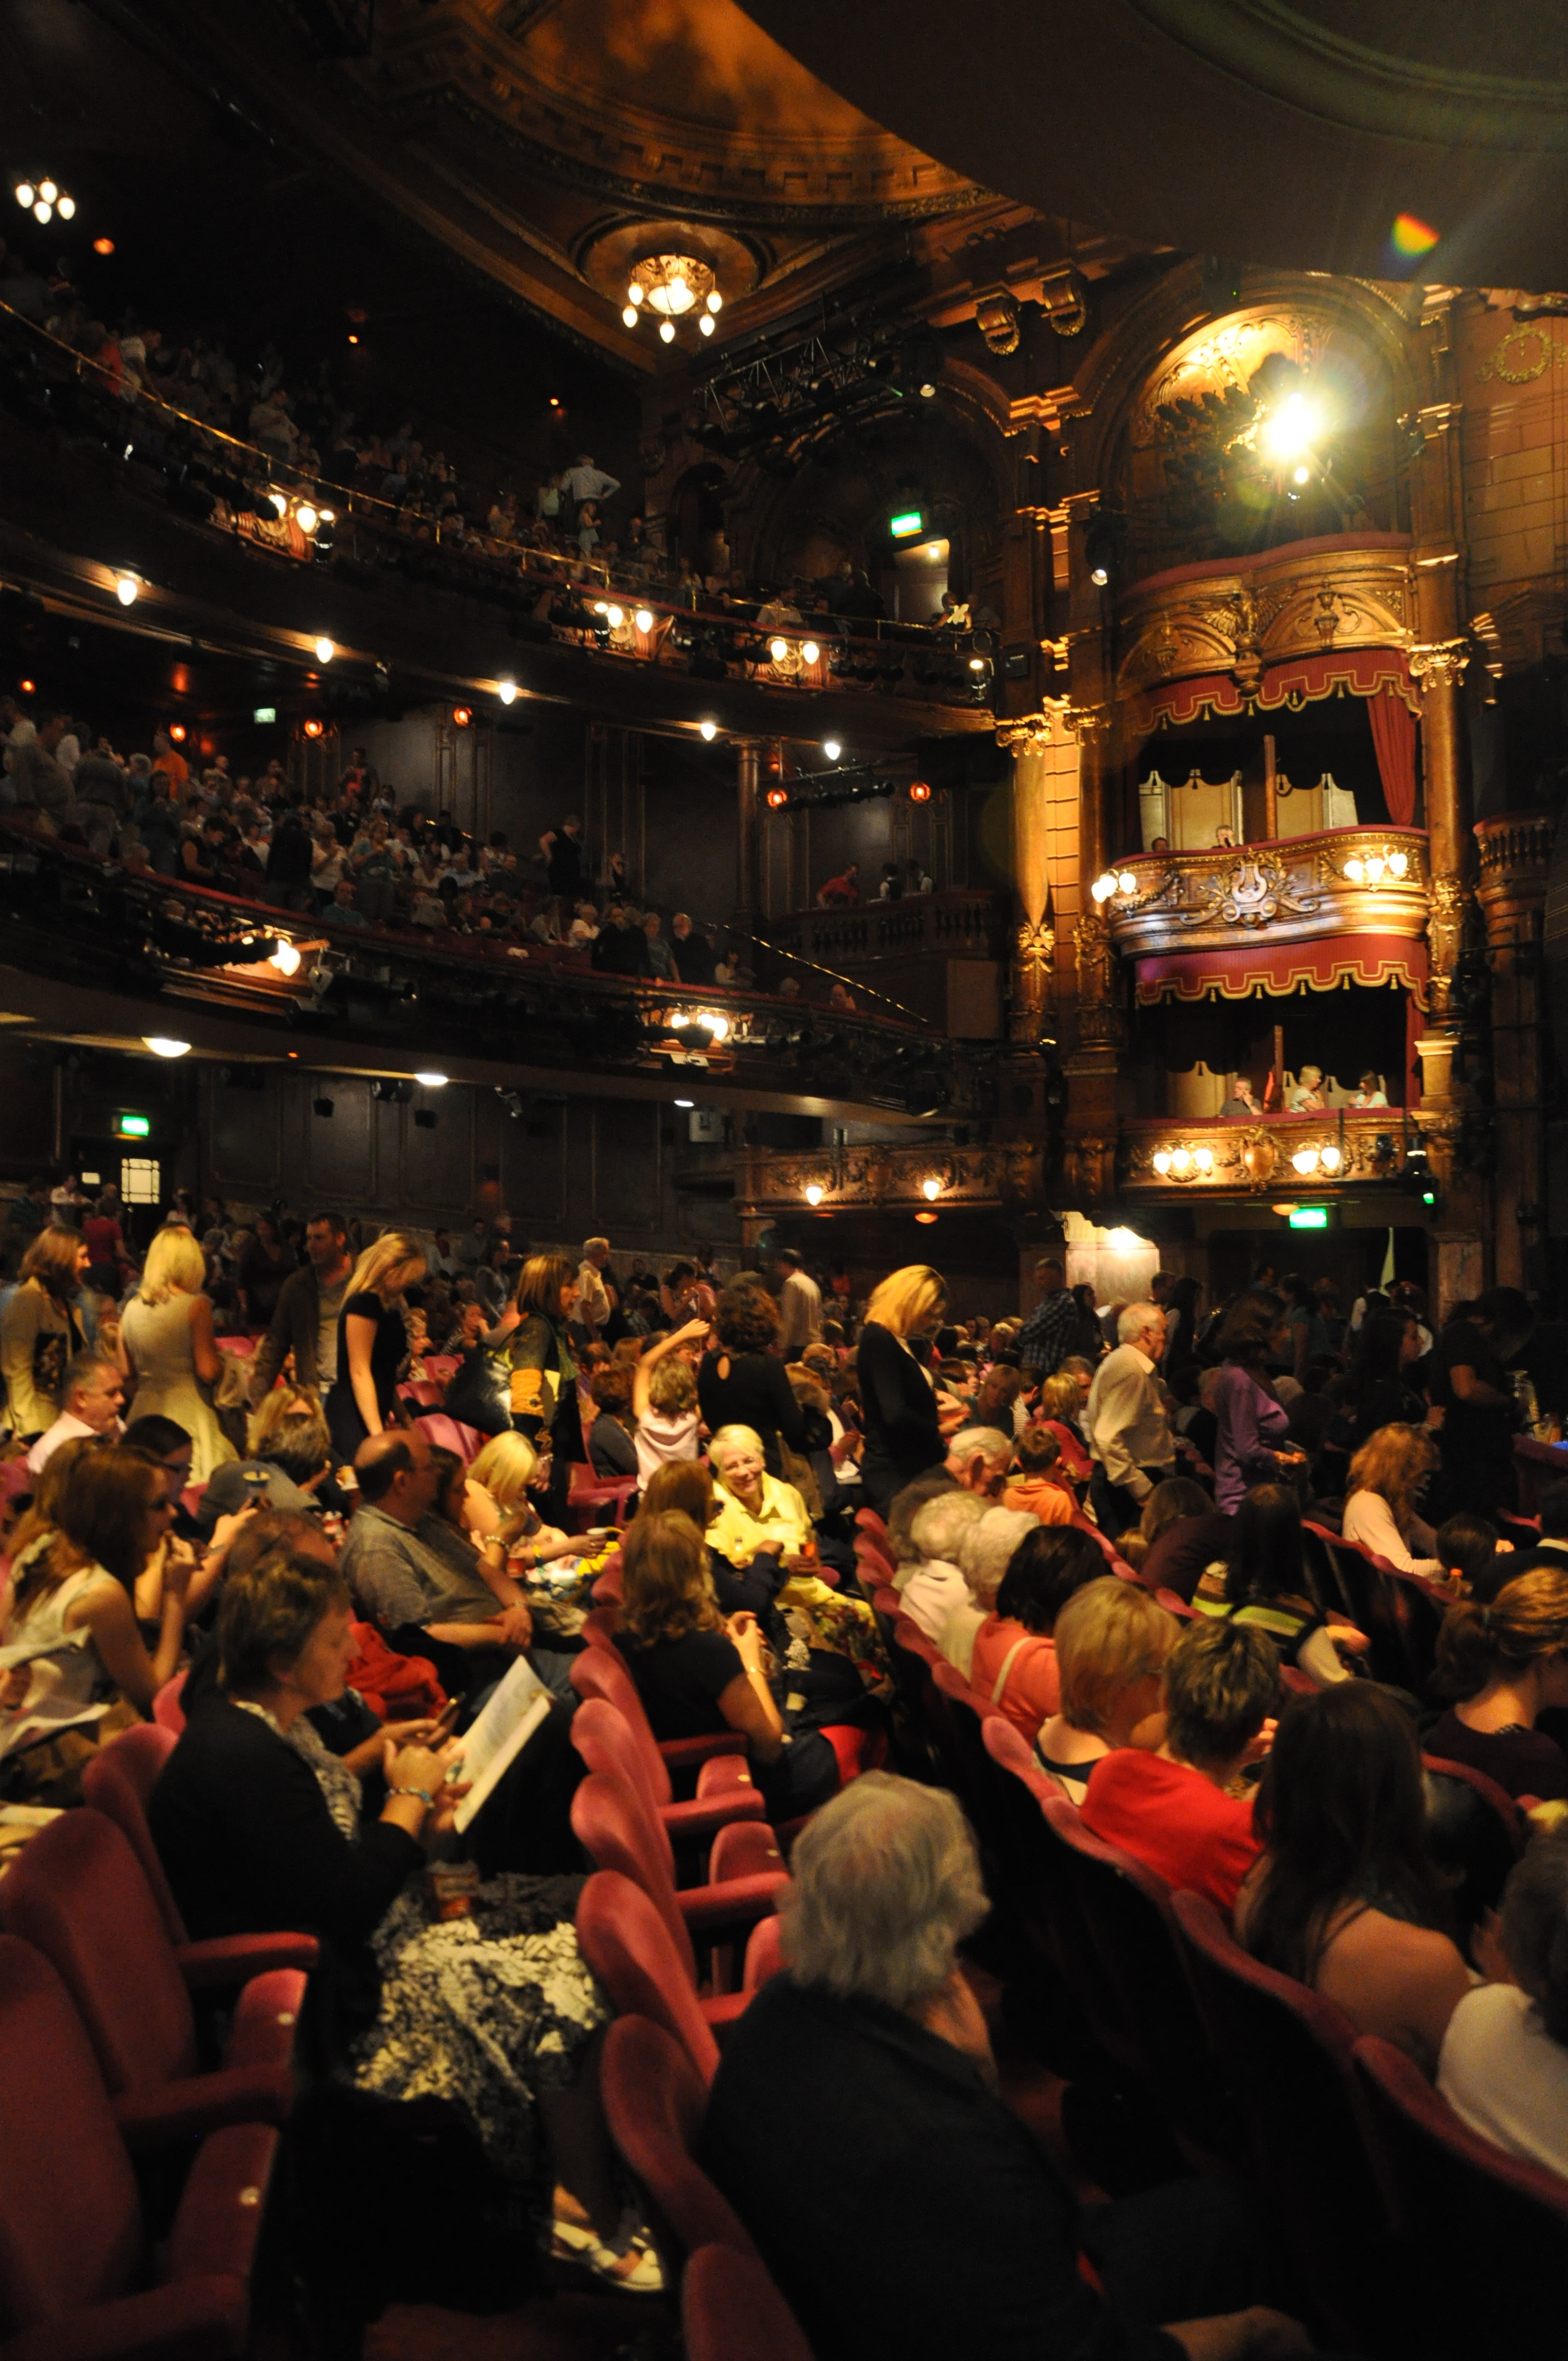
auditorium, crowd, audience, europe, meal, uk, england, performance, theater, seats, historical, classic, westminster, event, london palladium